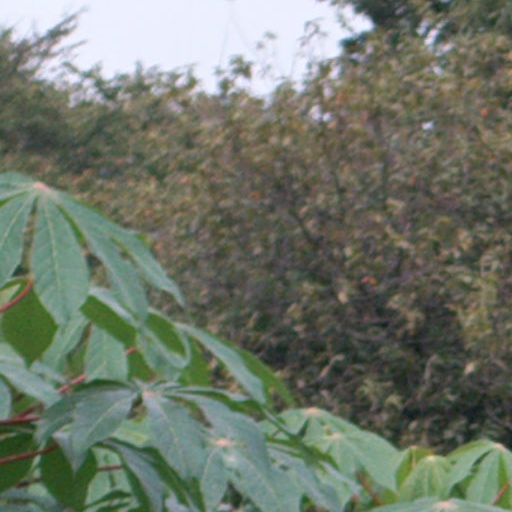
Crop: cassava